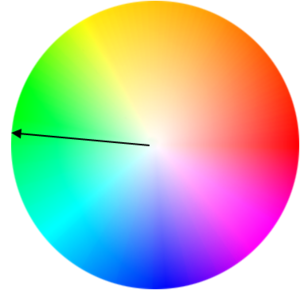
Le Jeu Monochrome